Overseas Elite

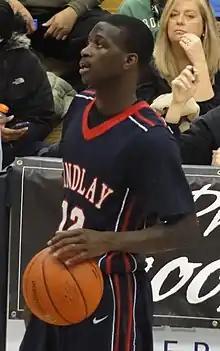
Myck Kabongo played on the 2015 and 2016 teams.

Overseas Elite defended its title in TBT 2016, beating Team Colorado, 77–72, Kyle Fogg was named MVP.